Paralympic Games

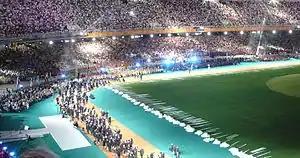
Opening ceremony of the 2004 Summer Paralympics in Athens

As mandated by the Paralympic Charter, various elements frame the opening ceremonies of the Paralympic Games. Most of these rituals were established are the same that 1920 Summer Olympics in Antwerp and were shared with the Olympic Games. The Opening ceremony typically starts with the hoisting of the host country's flag and a performance of its national anthem. Immediately after the welcome act and the host country anthem and hosting their flag the "Parade of Nations" starts with the athletes into the stadium grouped by nation. Since the 1960 Summer Paralympics, the nations enter the stadium alphabetically according to the host country's or region official language, though with the host country's athletes being the last to enter. Beginning with the 2020 Summer Paralympics, the succeeding hosts of the respective Olympic Games (summer or winter) will enter immediately before the current host in descending order. The host nation presents artistic displays of their culture and folklore.